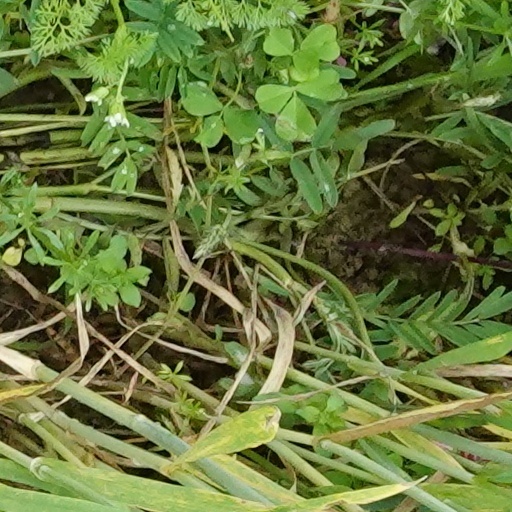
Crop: wheat